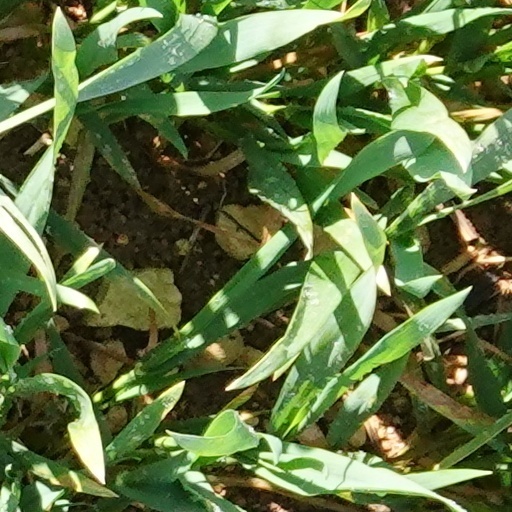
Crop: wheat